Eugene De Rosa

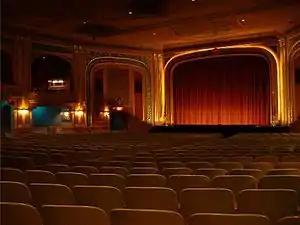
Interior of Lafayette Theatre in 2005

Several of De Rosa's theatres are still standing, among them the 1000-seat Lafayette Theatre, Suffern (1924), an Adamesque building with a combination of French and Italian Renaissance influences ornamented in the "Beaux Arts" manner. An improvement scheme in 1927 added six distinctive opera boxes and further balcony seating. Unlike many others, the Lafayette was spared from demolition and multiplexing and continues to be used as a single-screen movie theatre.